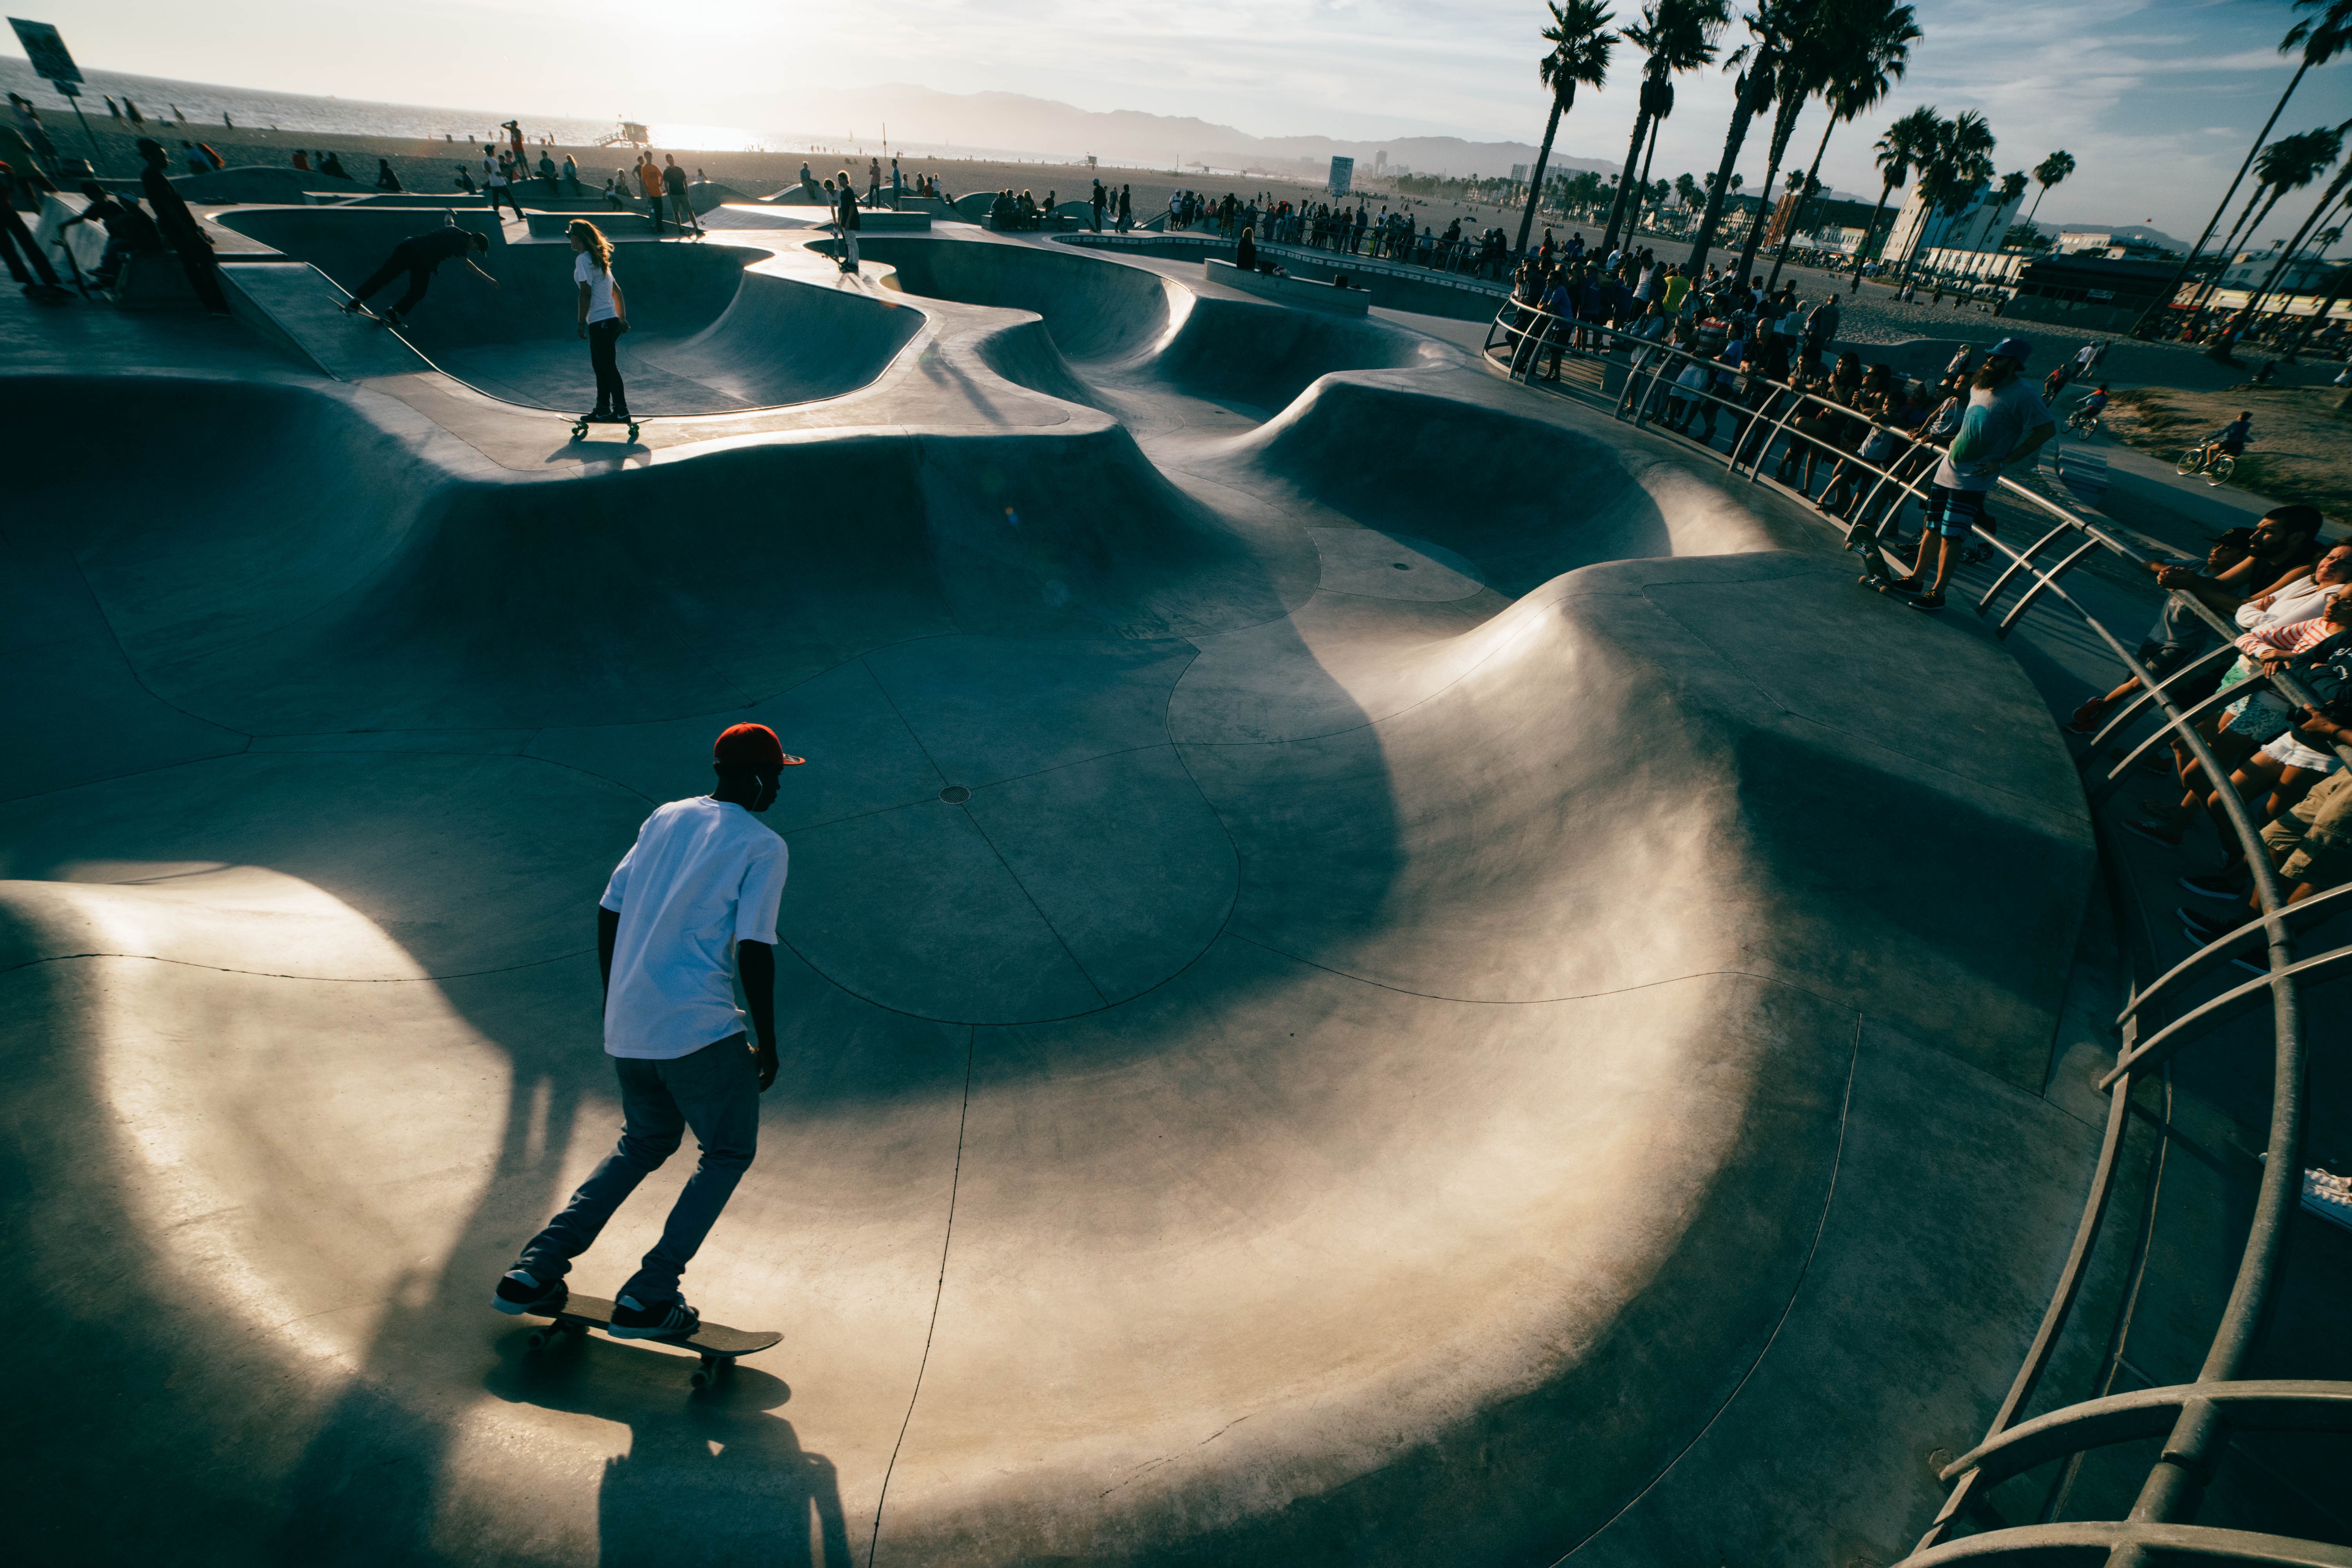
sea, water, photography, wave, reflection, vehicle, blue, extreme sport, atmosphere of earth